Lights Out (2016 film)

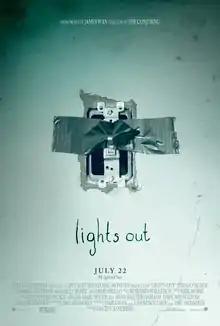
Theatrical release poster

Lights Out is a 2016 American supernatural horror film directed by David F. Sandberg in his feature directorial debut and written by Eric Heisserer. It is based on Sandberg’s 2013 short film of the same name and stars Teresa Palmer, Gabriel Bateman, Alexander DiPersia, Billy Burke, and Maria Bello. The narrative follows a woman who must protect her younger half-brother from a malevolent spirit that manifests only in darkness and is connected to their family’s past. Lotta Losten, who starred in the original short, appears in a supporting role.